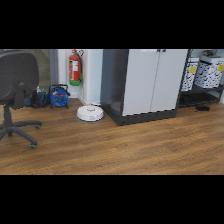
Label: NonHuman